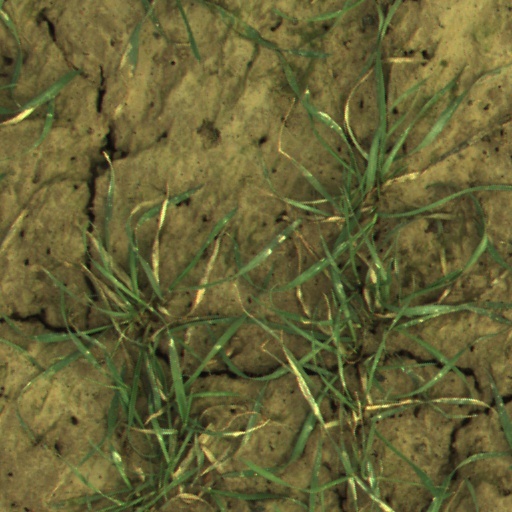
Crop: wheat